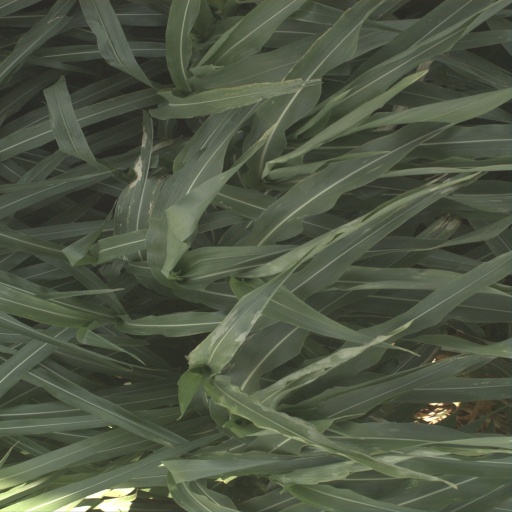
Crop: sorghum